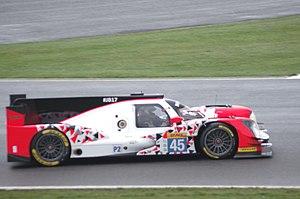
Oreca 05 Nissan de l'écurie Manor Motorsport pilotée par Matthew Rao, Richard Bradley et Roberto Merhi aux 6 Heures de Silverstone 2016
Matthew Rao, né le 3 mai 1994 à Toulouse en France, est un pilote automobile britannique.